Bratz (film)

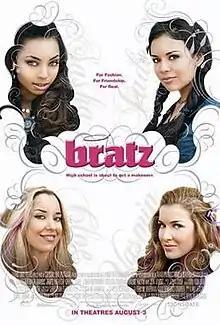
Theatrical release poster

Bratz (also known as Bratz: The Movie) is a 2007 American teen comedy film based on the fashion dolls of the same name from MGA Entertainment. The film is directed by Sean McNamara with a screenplay by Susan Estelle Jansen, from a story written by Adam de la Pena and David Eilenberg. It is the first live-action film based on the doll line after numerous direct-to-video animated films and a television series.